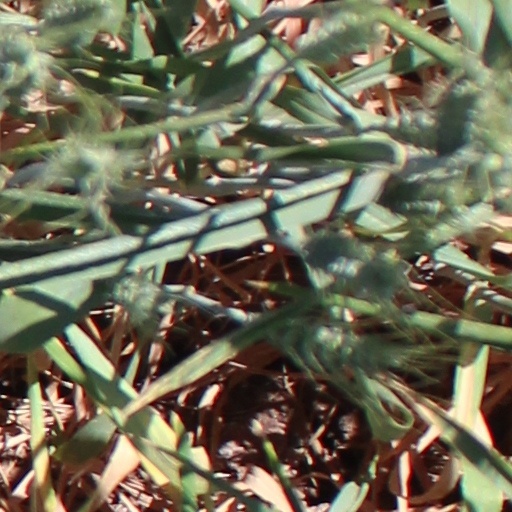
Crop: wheat